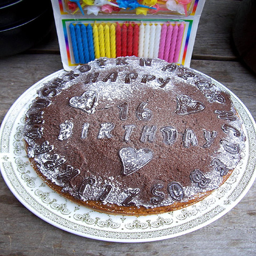
The birthday cake has a package of candles near it.
Cake on a plate with "happy 16 birthday" on top.
A white plate holding a brown cake on wooden table.
A cake is shown with candles behind it.
A brown birthday cake with a packet of candles